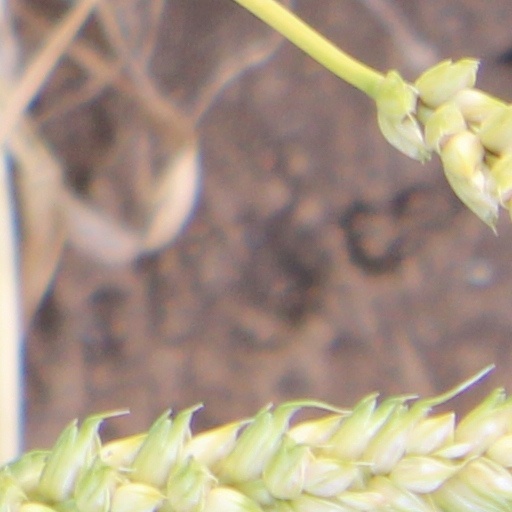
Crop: wheat